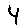
Label: 4